Turkey

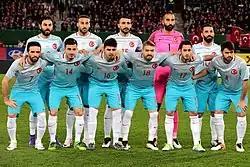
Turkey at UEFA Euro 2016

Turkey's spending on research and development as a share of GDP has risen from 0.47% in 2000 to 1.40% in 2023, although it is still around half of the average for the OECD. Turkey ranks 16th in the world in terms of article output in scientific and technical journals, and 35th in Nature Index. Turkish patent office ranks 21st worldwide in overall patent applications, and 3rd in industrial design applications. Vast majority of applicants to the Turkish patent office are Turkish residents. In all patent offices globally, Turkish residents rank 21st for overall patent applications. In 2024, Turkey ranked 37th in the world and 3rd among its upper-middle income group in the Global Innovation Index. Istanbul and Ankara rank among the top 100 science and technology clusters in the world. TÜBİTAK is one of the main agencies for funding and carrying out research.